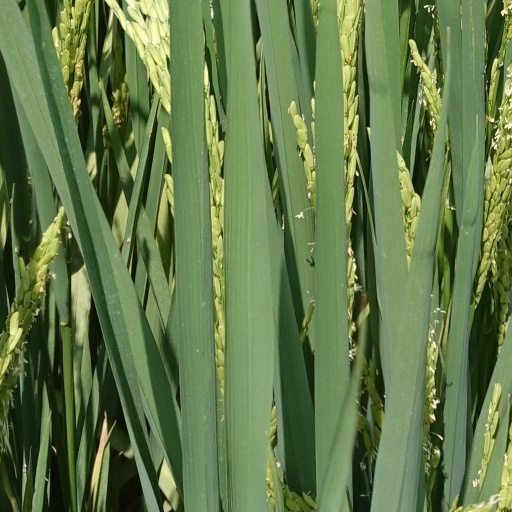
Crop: rice